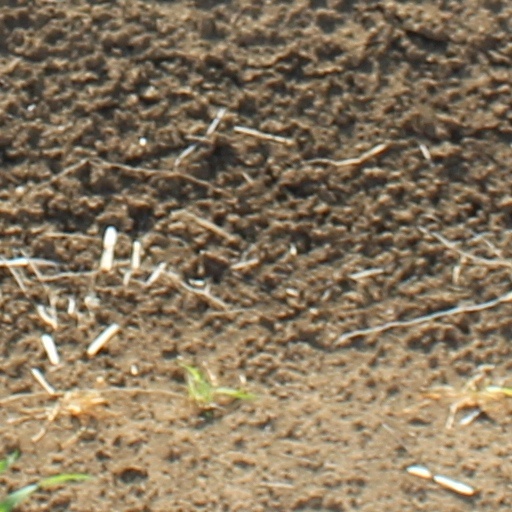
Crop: wheat